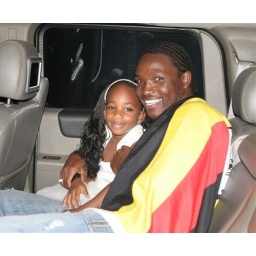
Morris in a car with his daughter on arrival from the Big Brother |Africa house